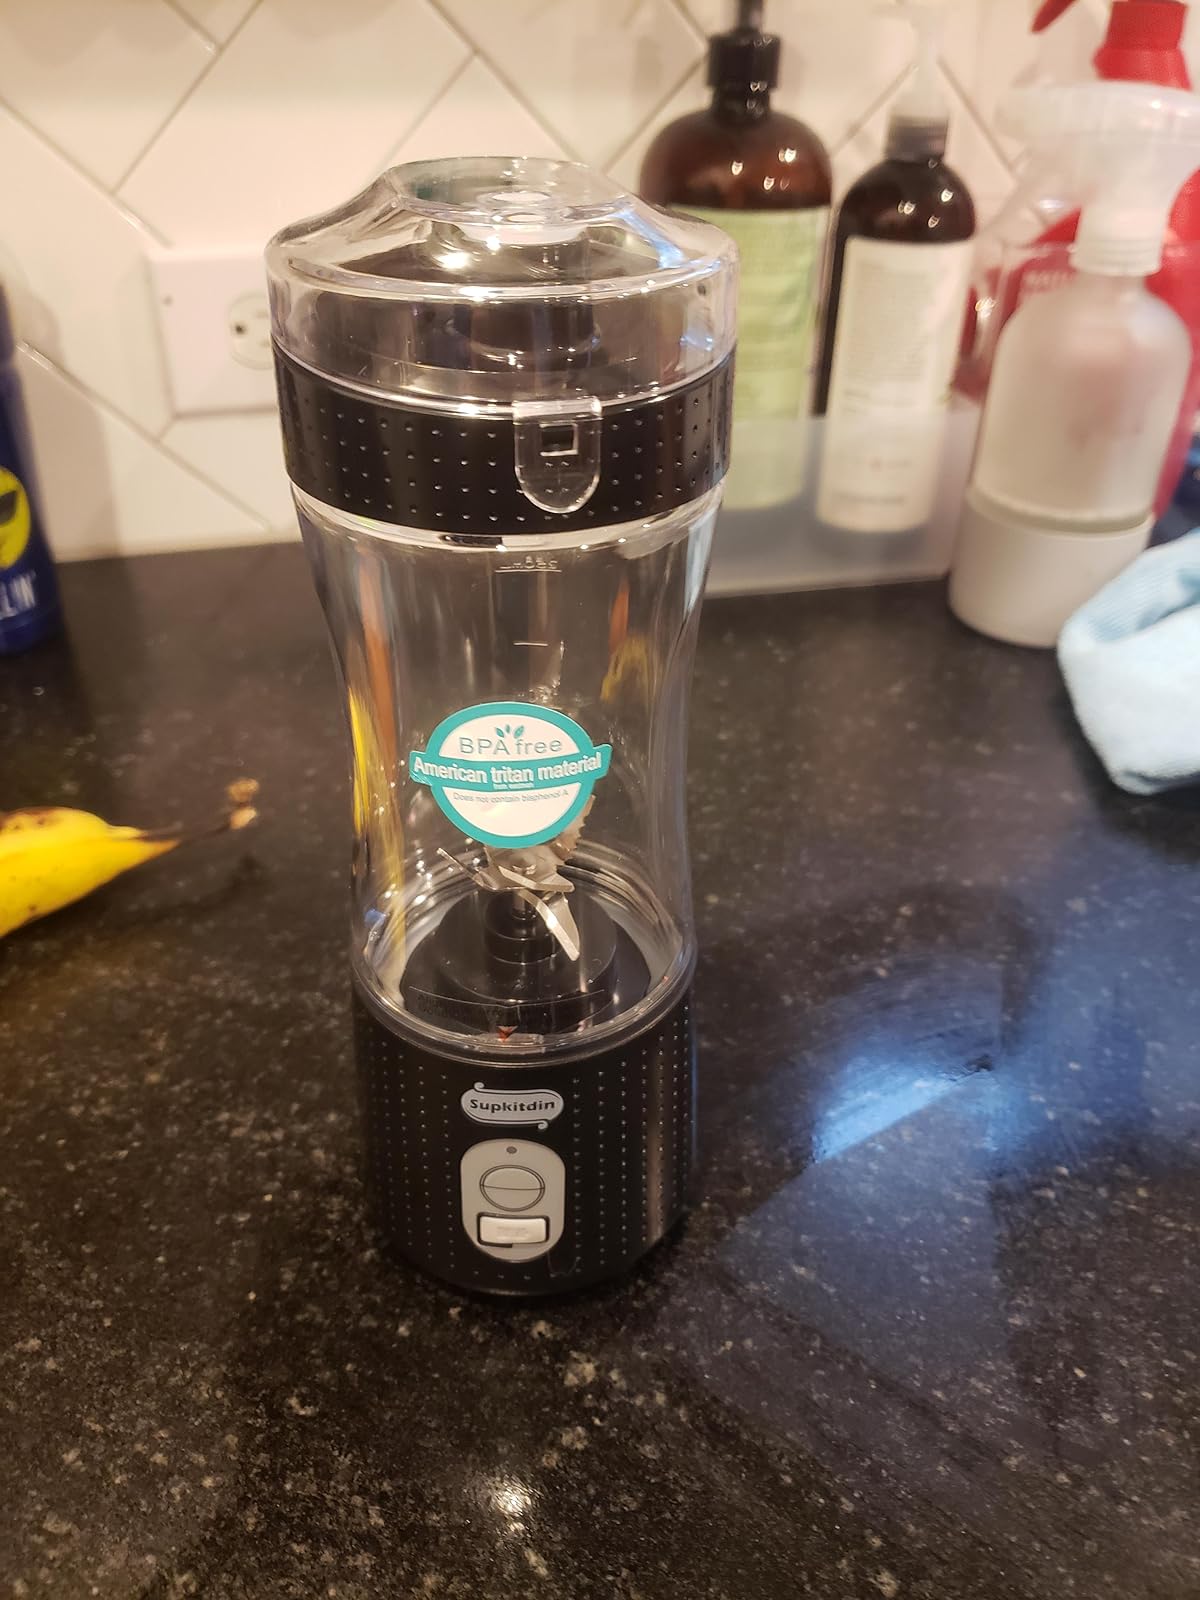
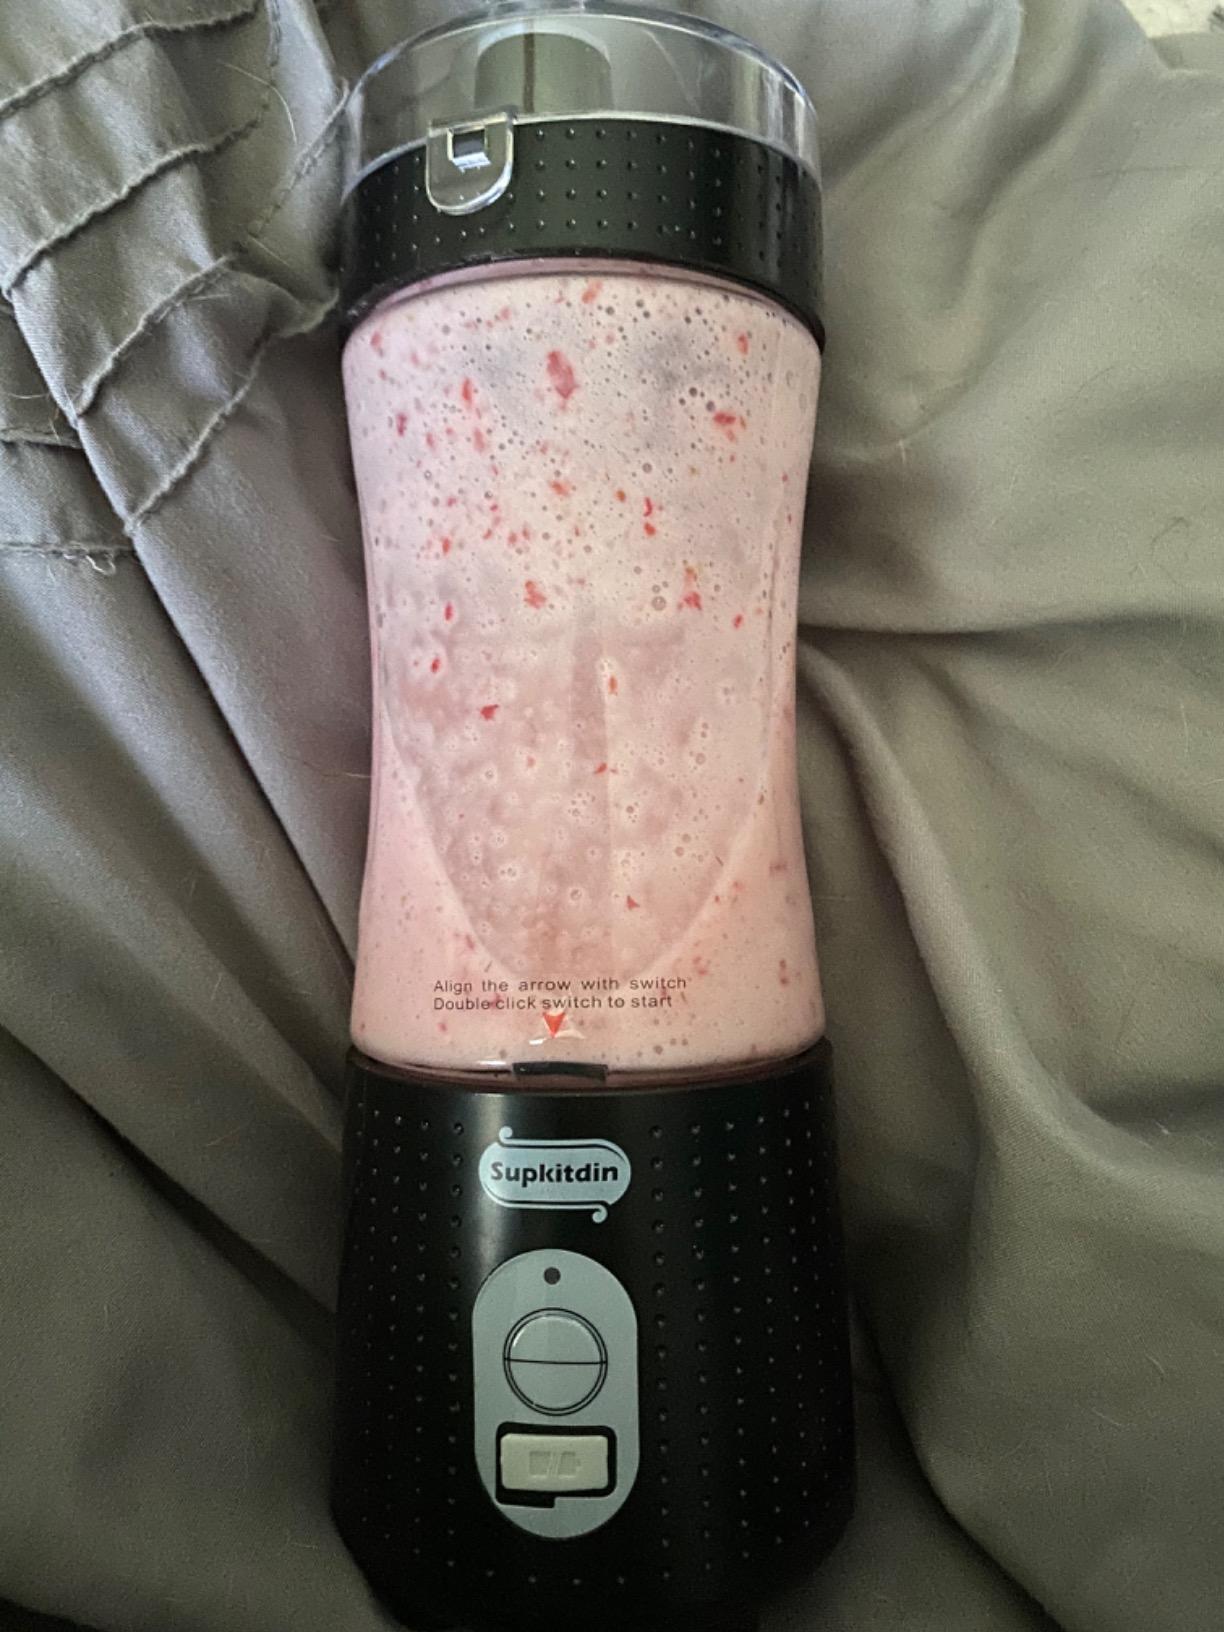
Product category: items_blender
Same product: yes